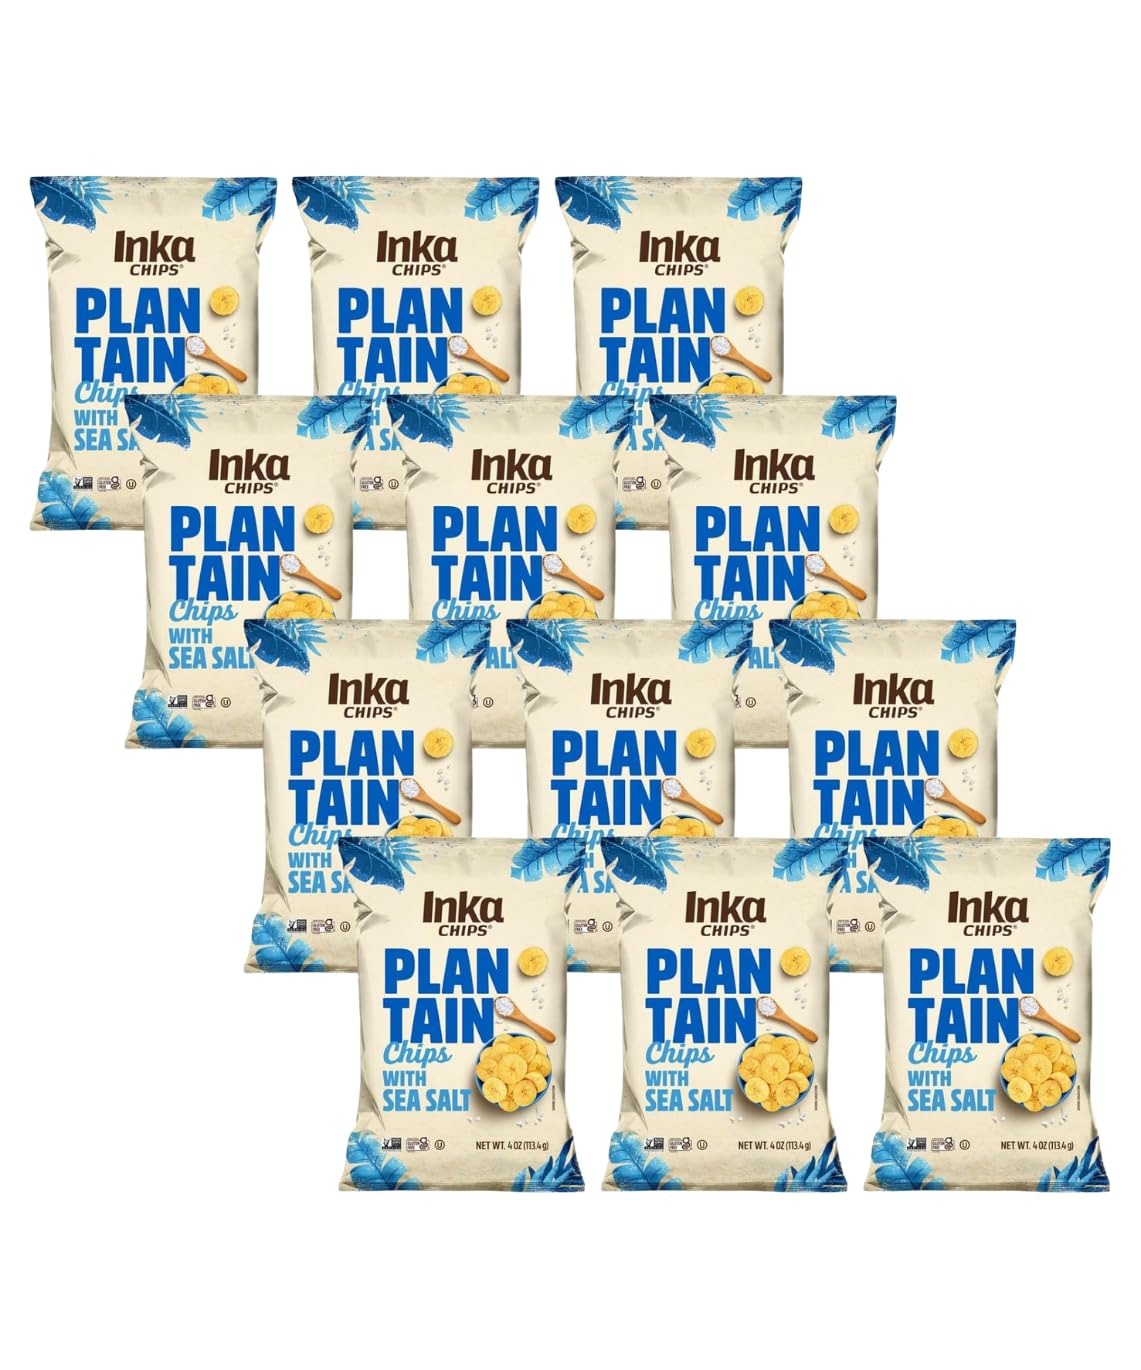
Item Name: Inka Crops Inka Chips, Seasalt Plantain Chips, 4 Ounce (Pack of 12)
Bullet Point 1: Homemade Style.
Bullet Point 2: Perfect To Dip.
Bullet Point 3: Thick And Crunchy.
Bullet Point 4: Made With 100% Oleic Sunflower Oil.
Bullet Point 5: Made With The Same Care And Love Used In Our Traditional Peruvian Plantain Chips.
Product Description: 100% crispy green plantain served to accompany any main dish or as a snack. Think of guacamole, salsa, humus or even ceviche that needs added crunch. Packed with vitamins and minerals.
Value: 48.0
Unit: Ounce

Price: 28.84